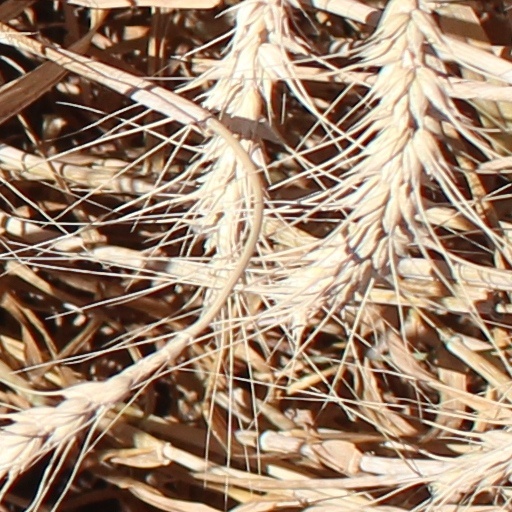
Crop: wheat